Graham Alexander

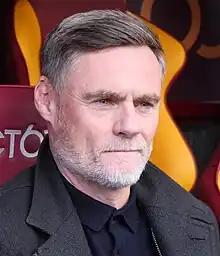
Alexander in 2023

Graham Alexander (born 10 October 1971) is a professional football coach and former player who manages EFL League One club Bradford City. In a lengthy playing career, Alexander represented Scunthorpe United, Luton Town, Preston North End and Burnley. He also made 40 international appearances for Scotland.